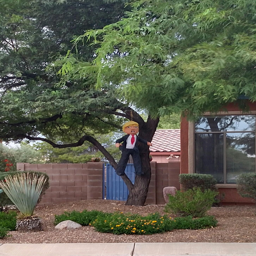
my neighbors have an effigy of politician hanging in their front yard .